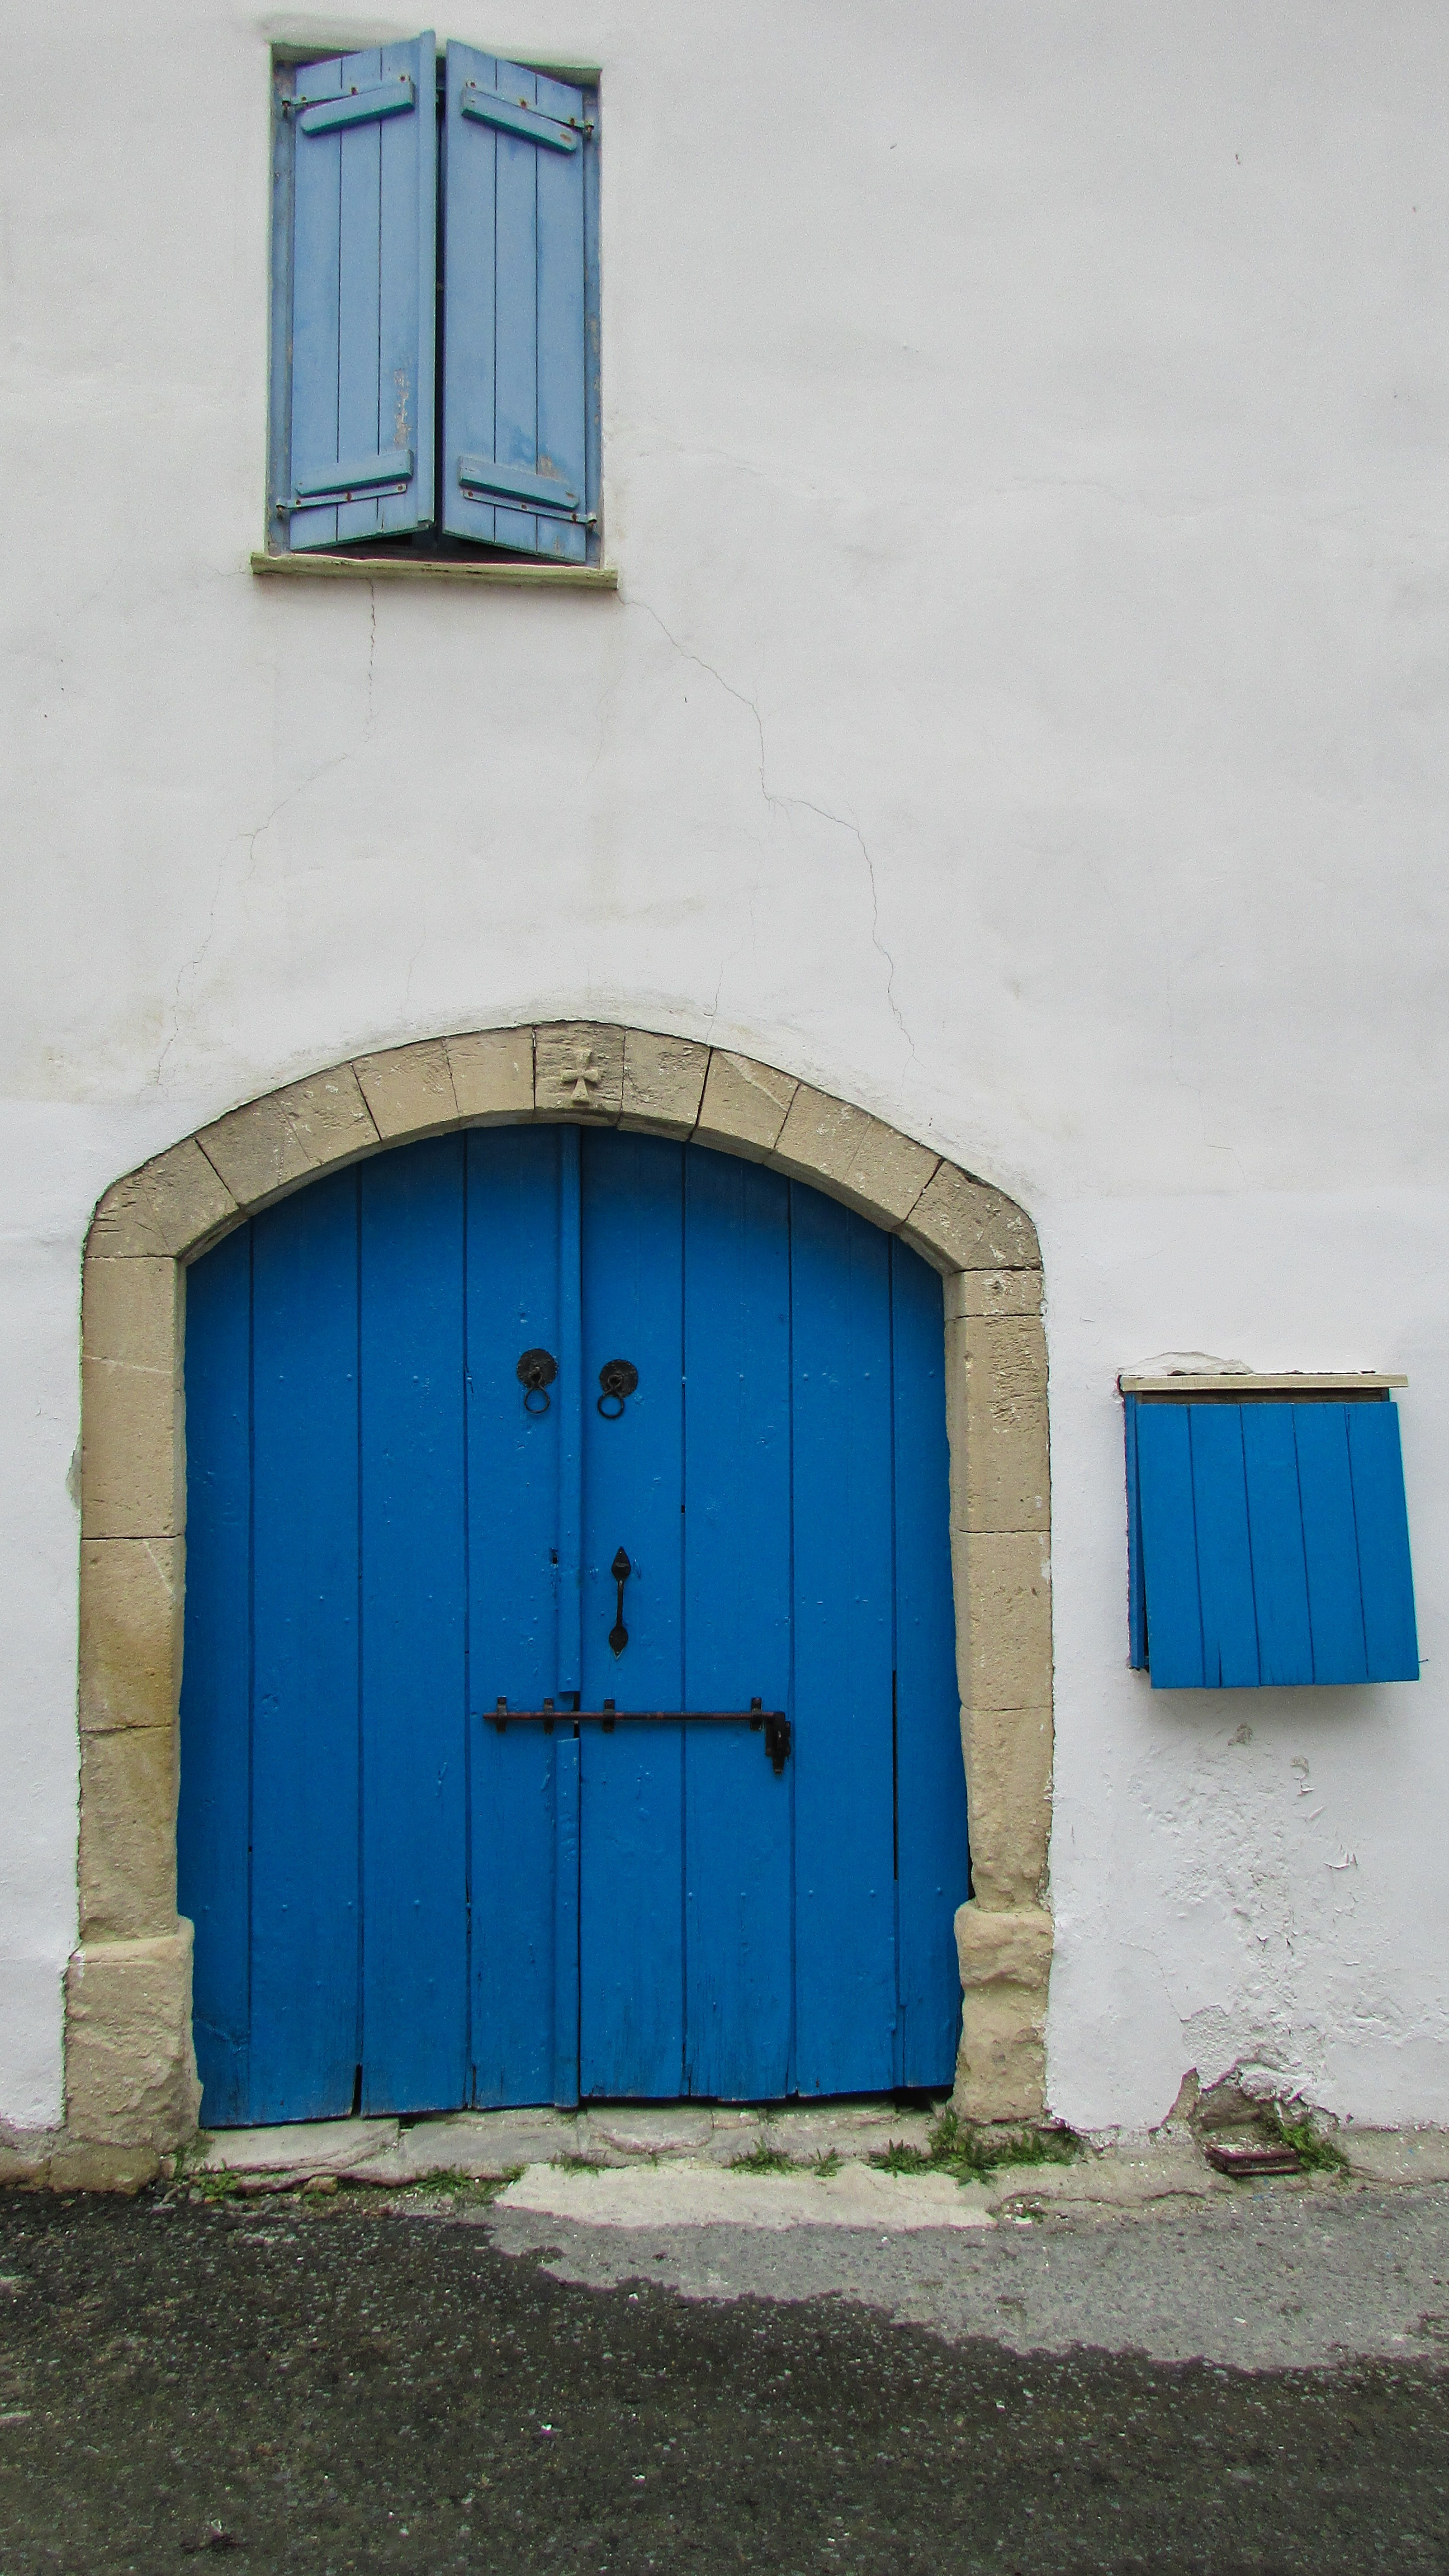
architecture, white, street, house, window, building, wall, village, color, facade, blue, exterior, door, traditional, cyprus, oroklini